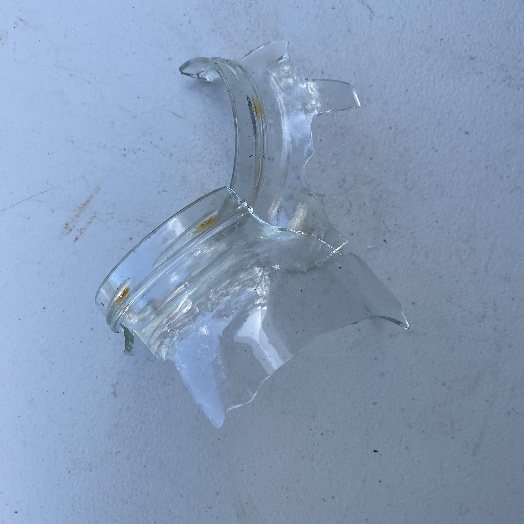
Label: Glass